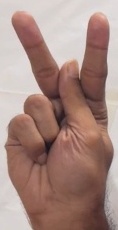
ASL sign: K